Theebine

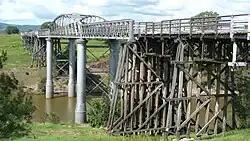
Dickabram Bridge, 2010

Theebine State School is a government primary (Prep-6) school for boys and girls at Scrub Road. In 2015, it had an enrolment of 5 students with 1 teacher and 2 non-teaching staff (1 equivalent full-time). In 2018, the school had an enrolment of 12 students with 2 teachers (1 full-time equivalent) and 4 non-teaching staff (2 full-time equivalent).